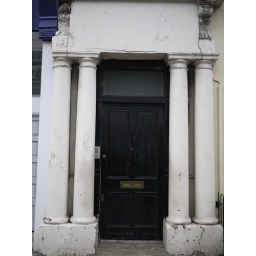
The ex blue door in Notting Hill, the movie